Racism in the United States

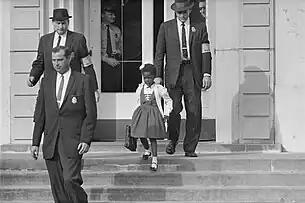
Due to threats and violence against her, U.S. Marshals escorted 6-year-old Ruby Bridges to and from the previously whites only William Frantz Elementary School in New Orleans, 1960. As soon as Bridges entered the school, white parents pulled their children out.

Throughout this period, racial tensions exploded, most violently in Chicago, and lynchings—mob-directed hangings, usually racially motivated—increased dramatically in the 1920s. Urban riots—whites attacking Blacks—became a northern and western problem. Many whites defended their space with violence, intimidation, or legal tactics toward African Americans, while many other whites migrated to more racially homogeneous suburban or exurban regions, a process known as white flight. Racially restrictive housing covenants were ruled unenforceable under the 14th Amendment in the 1948 landmark Supreme Court case "Shelley v. Kraemer".